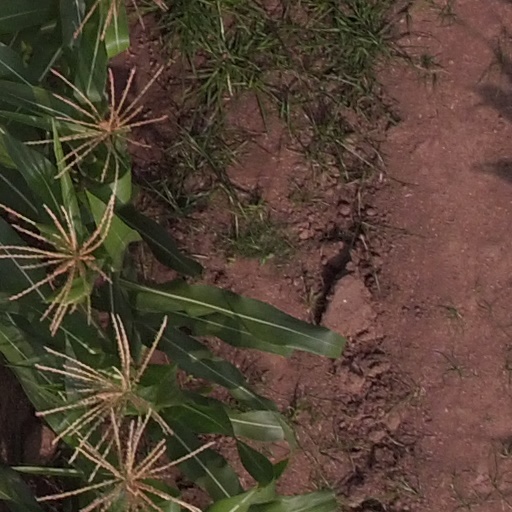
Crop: maize; corn